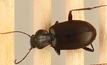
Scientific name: Calathus advena
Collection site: Rocky Mountains NEON (RMNP), plot RMNP_012